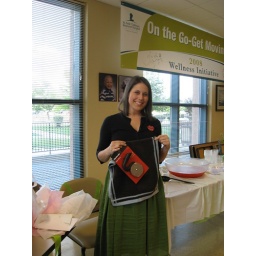
Our towels and a pizza cutter. Derek was the most excited over this gift.